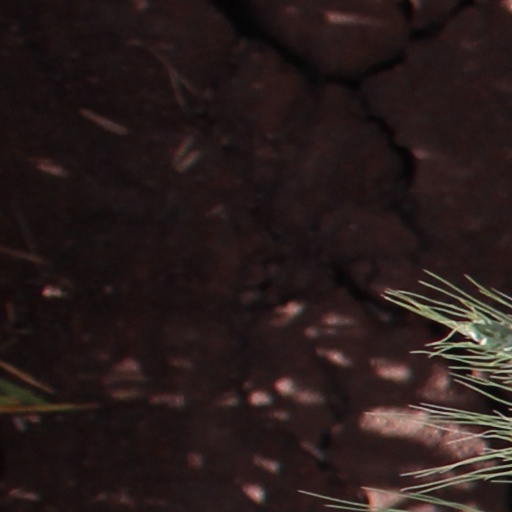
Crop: wheat